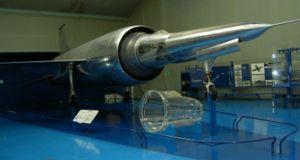
Les Leduc sont des avions expérimentaux conçus et réalisés par l'ingénieur français René Leduc.